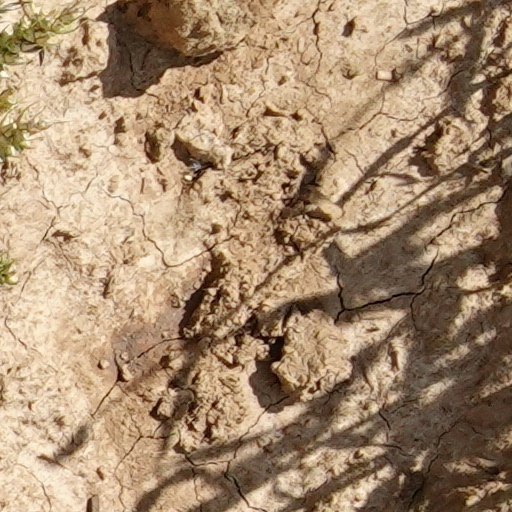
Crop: wheat